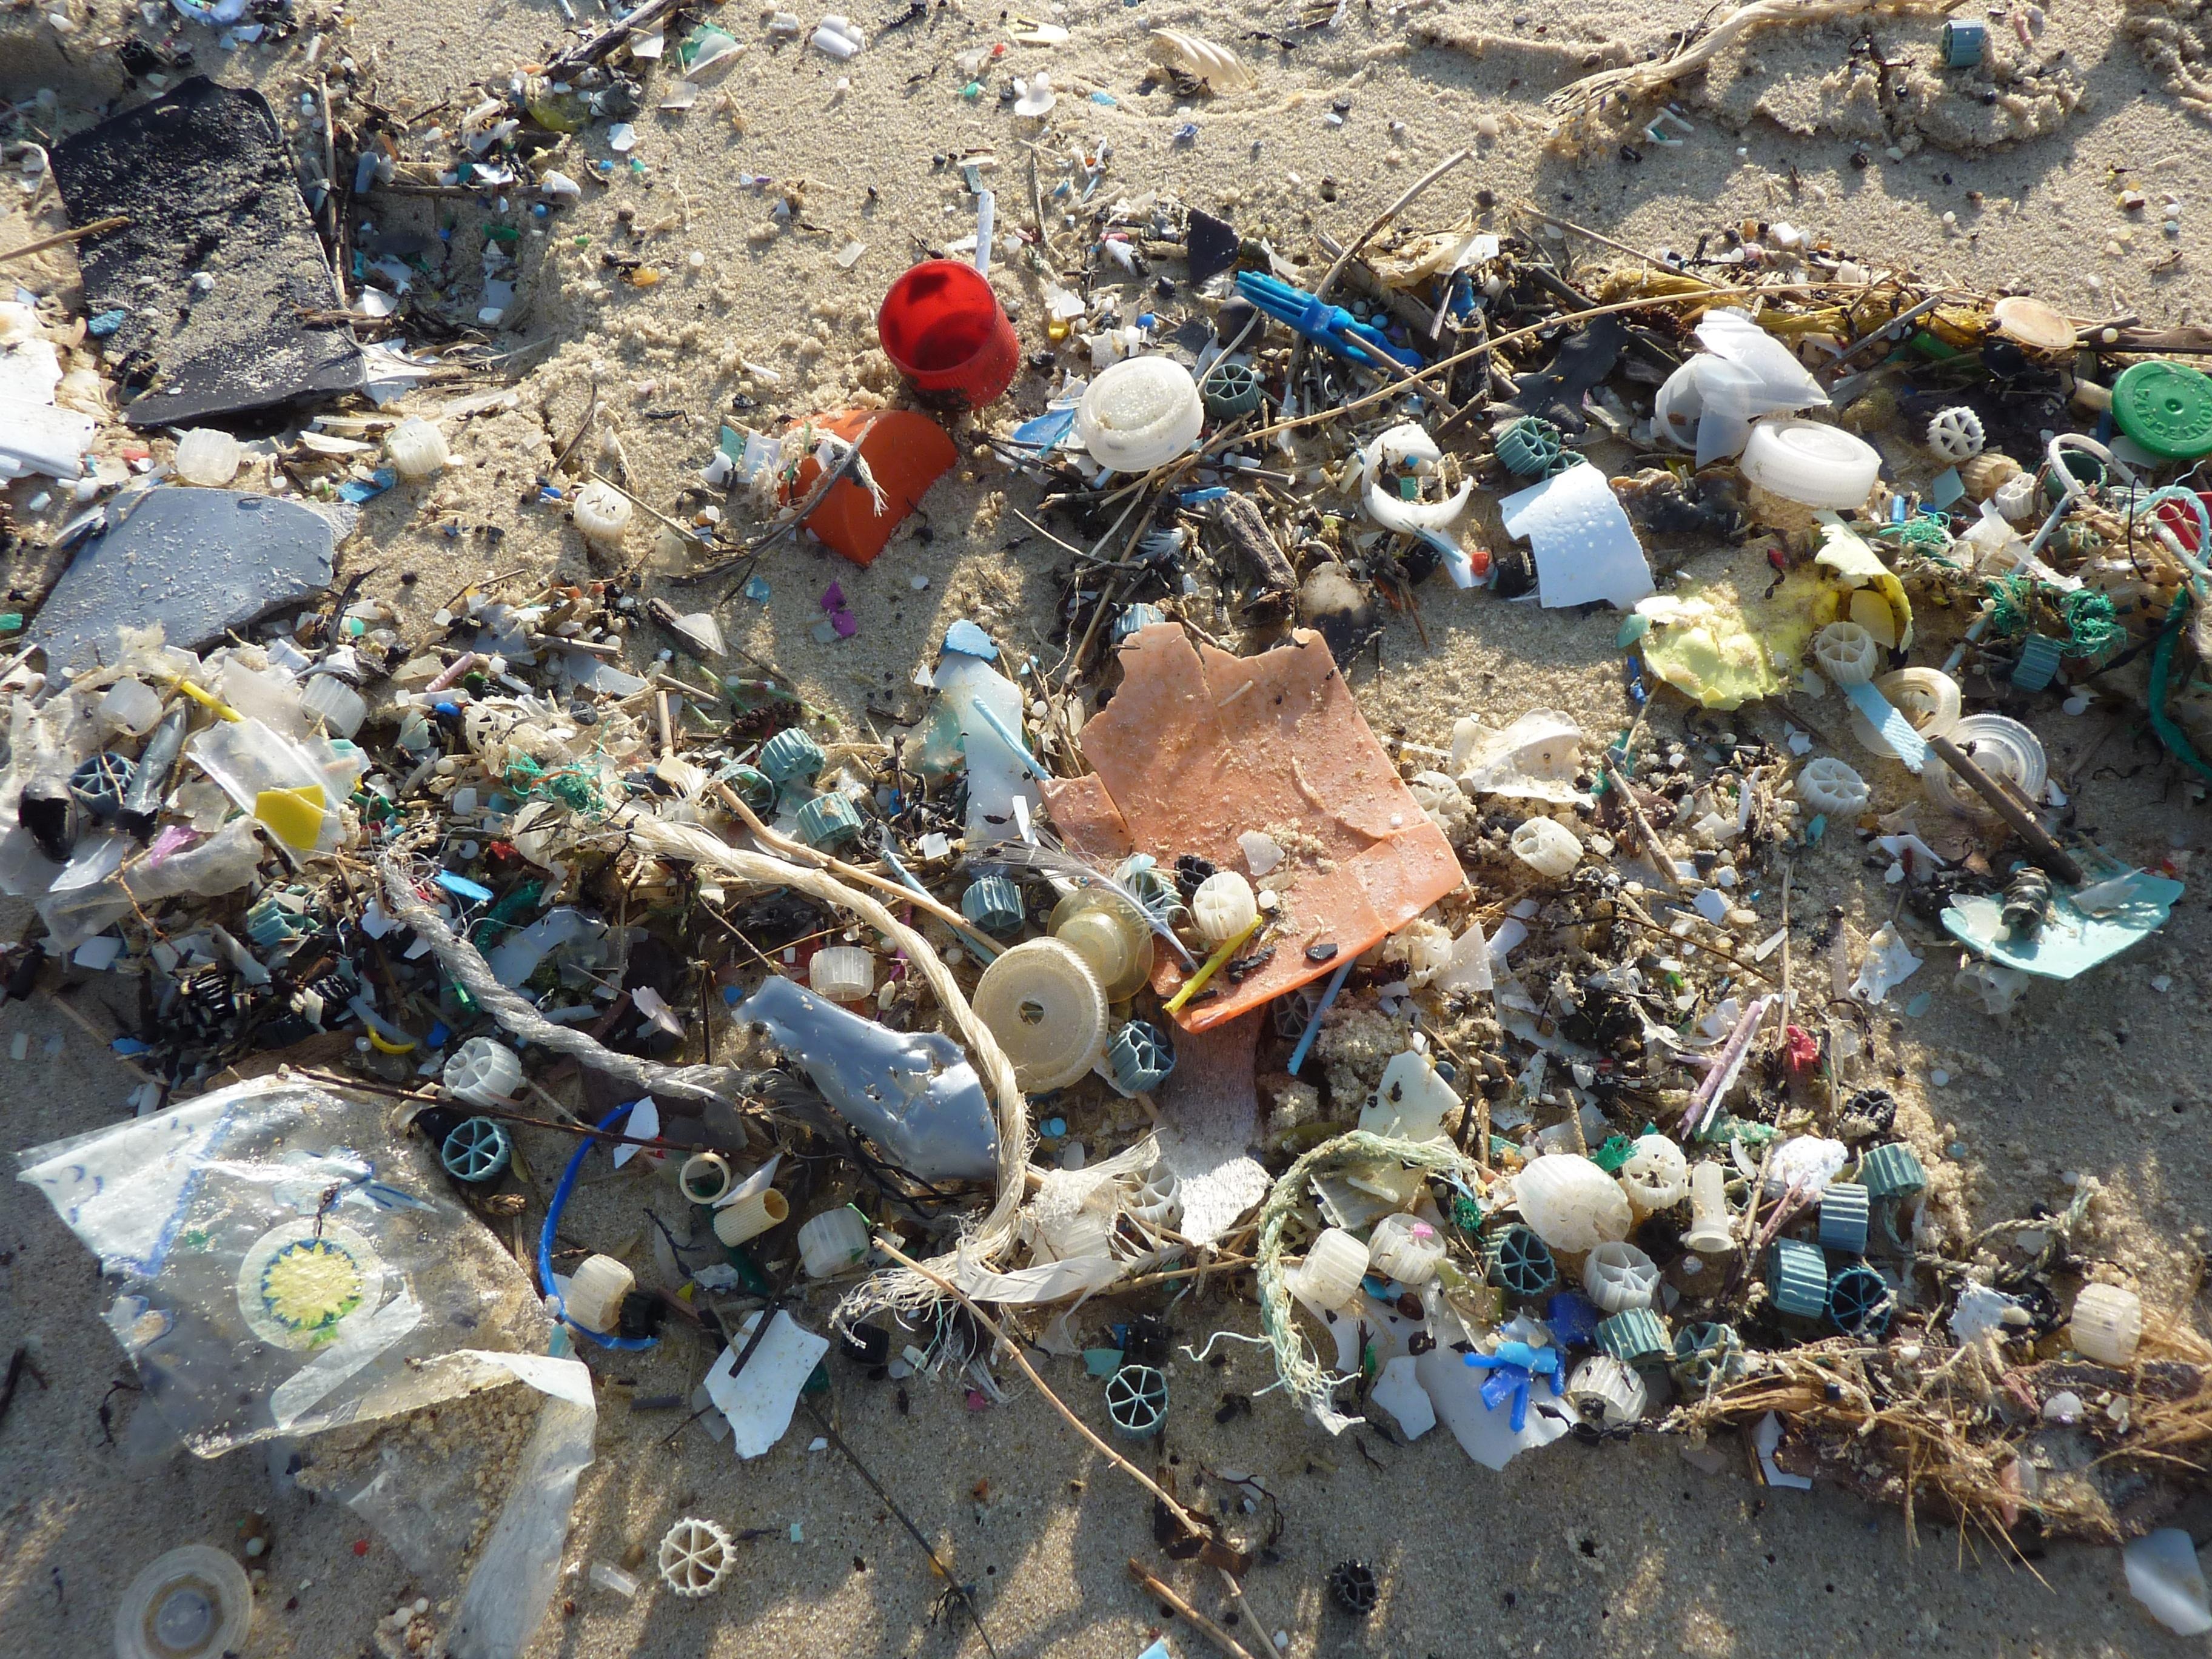
sea, coast, plastic, enviroment, strand, litter, waste, mare, ufer, pollution, scrap, guise, enviromental